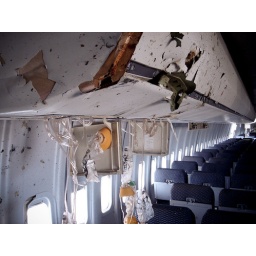
Canadian Secret Service peeps used this plane to train in anti-terrorist attacks.